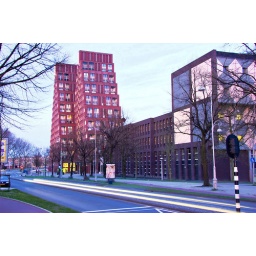
Piramide building Amsterdam. Situated along the Jan van Galenstraat in Amsterdam West,